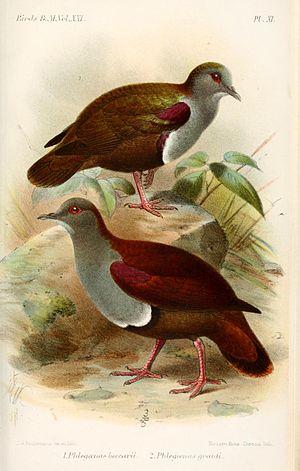
La Gallicolombe de Beccari est une espèce d'oiseaux de la famille des Columbidae.